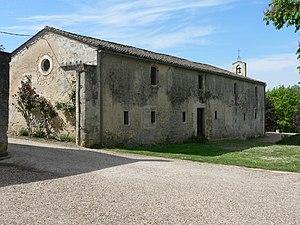
Chapel of Castle of Pommiers at Vérac in France
Le château de Pommiers est situé à l'extrémité des communes de Vérac et de Villegouge dans l'ancien Duché de Fronsac, aujourd'hui Canton de Fronsac en Gironde. Il est le siège de l'ancienne sirerie de Pommiers dont les propriétaires prenaient le titre de Sire.